Philotheca salsolifolia

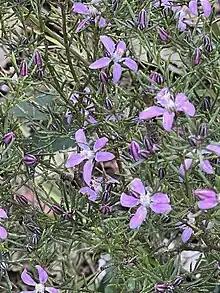
"P. salsolifolia" subsp. "pedicellata"

Philotheca salsolifolia is a species of flowering plant in the family Rutaceae and is endemic to New South Wales and the Australian Capital Territory. It is a shrub with crowded, more or less cylindrical leaves and pink to mauve flowers with a dark central stripe and arranged singly or in twos or threes on the ends of branchlets.